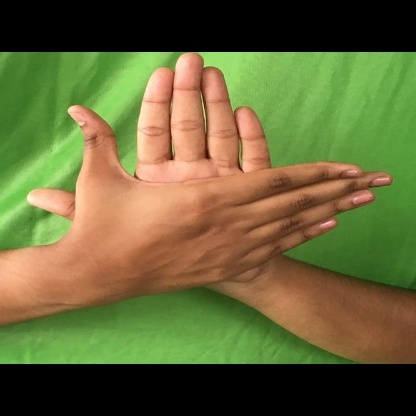
Mudra: Chakra